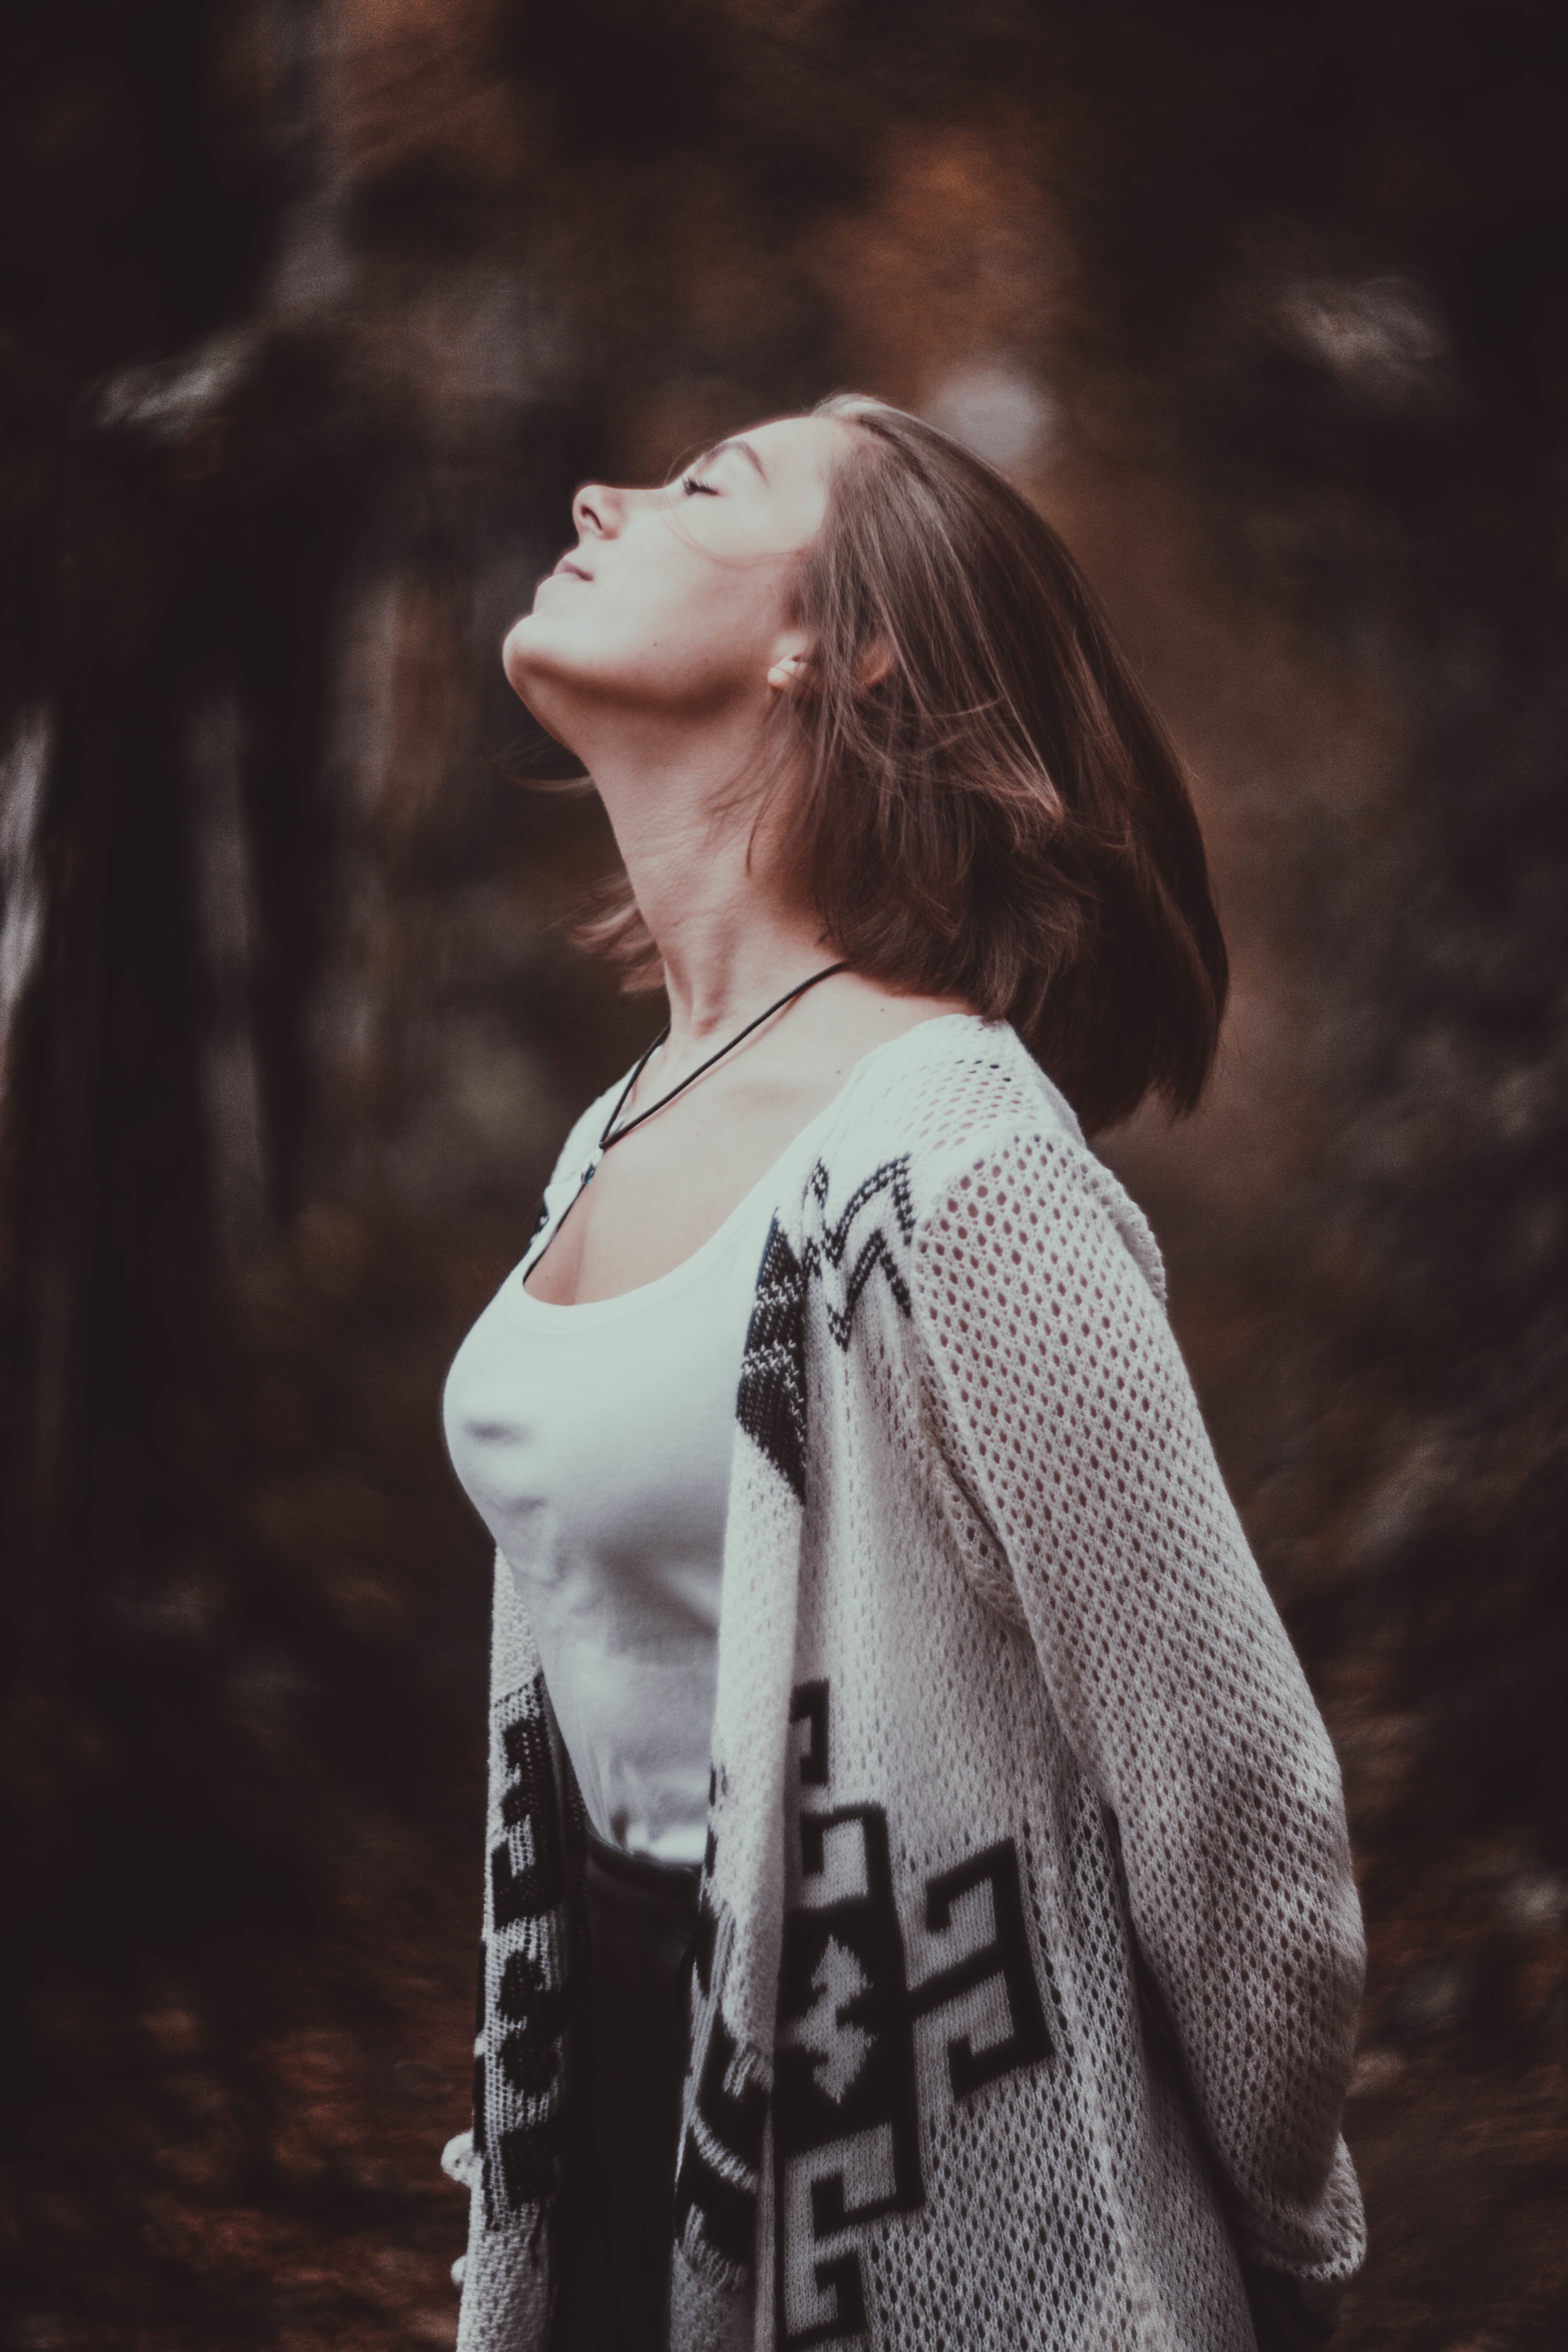
person, girl, woman, hair, white, photography, female, brunette, portrait, model, spring, fashion, clothing, lady, hairstyle, dress, photograph, beauty, photo shoot, portrait photography